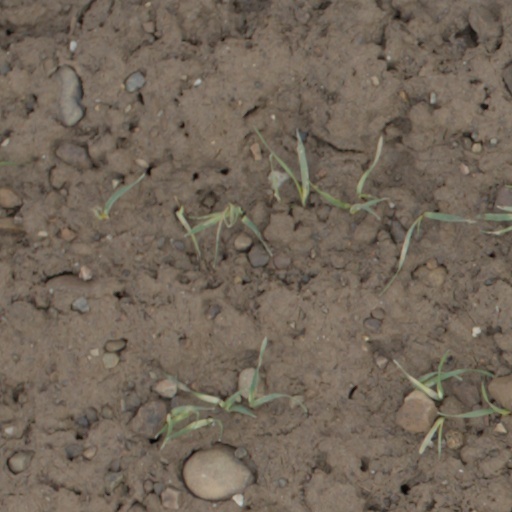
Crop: wheat